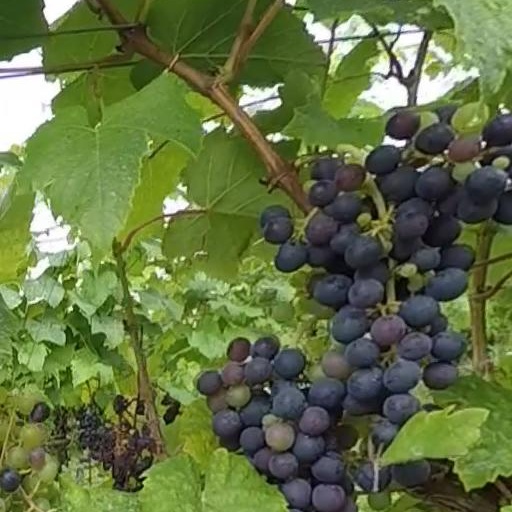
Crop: grape